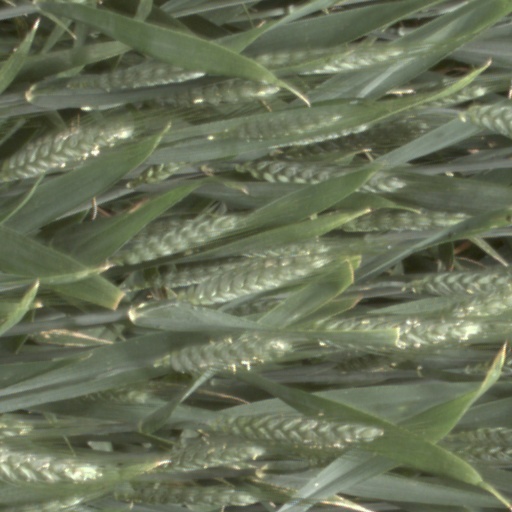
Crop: wheat